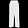
Label: Trouser